Pagig

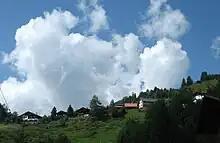
Pagig village

Pagig has an area, , of . Of this area, 58.2% is used for agricultural purposes, while 31.5% is forested. Of the rest of the land, 2.3% is settled (buildings or roads) and the remainder (8%) is non-productive (rivers, glaciers or mountains).